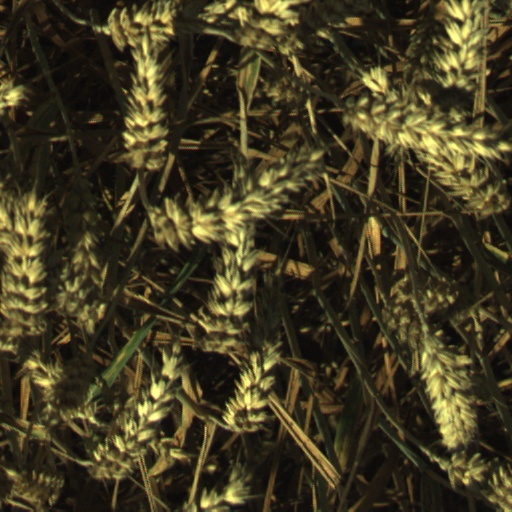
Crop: wheat